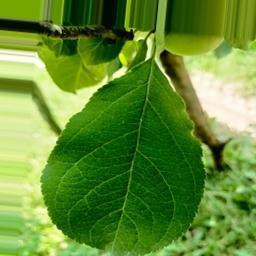
Label: Healthy